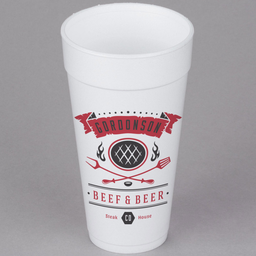
Label: paper